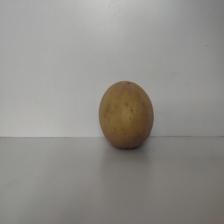
Size: Large